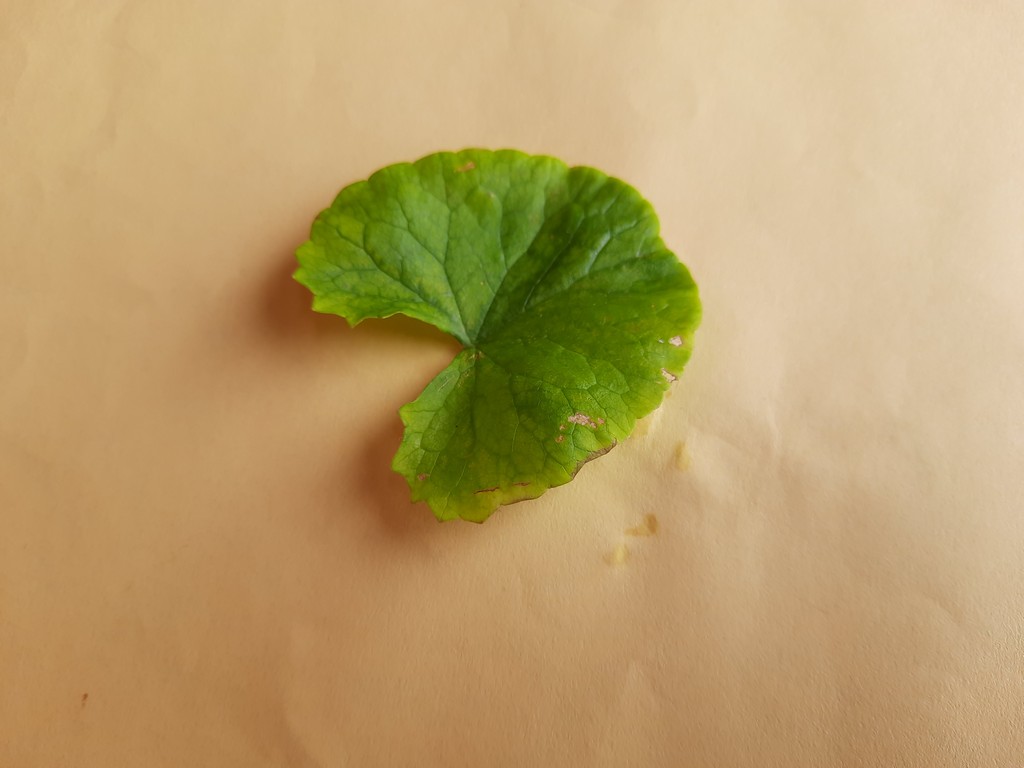
Label: Unhealthy